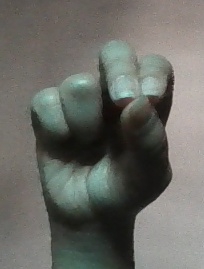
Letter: gaaf